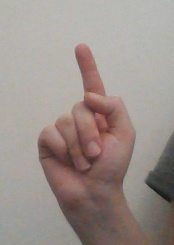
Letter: bb